Diana, Princess of Wales

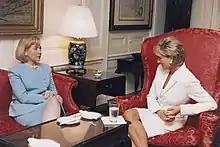
Chatting with Hillary Clinton in the Map Room following a landmines campaign fund-raiser, June 1997

Diana was the patroness of charities and organisations who worked with the homeless, youth, drug addicts, and the elderly. From 1989, she was president of Great Ormond Street Hospital for Children. She was patron of the Natural History Museum and president of the Royal Academy of Music and the Royal Academy of Dramatic Art. From 1984 to 1996, she was president of Barnardo's, a charity founded by Dr. Thomas John Barnardo in 1866 to care for vulnerable children and young people. In 1988, she became patron of the British Red Cross and supported its organisations in other countries such as Australia and Canada. She made several lengthy visits each week to Royal Brompton Hospital, where she worked to comfort seriously ill or dying patients. From 1991 to 1996, she was a patron of Headway, a brain injury association. In 1992, she became the first patron of Chester Childbirth Appeal, a charity she had supported since 1984. The charity, which is named after one of Diana's royal titles, could raise over £1 million with her help. In 1994, she helped her friend Julia Samuel launch the charity Child Bereavement UK which supports children "of military families, those of suicide victims, [and] terminally-ill parents", and became its patron. Her son William later became the charity's royal patron.